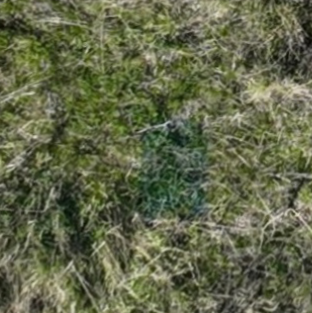
Month: october
Dye color: blue
Dye concentration: low